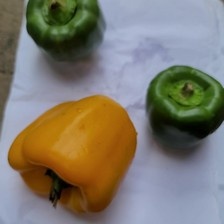
Label: capsicum